Drumlithie

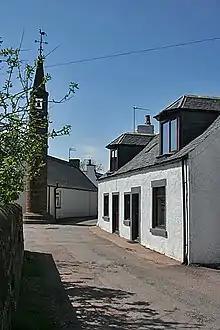
Drumlithie High Street, with the steeple

Drumlithie is a village in the Howe of the Mearns in southern Aberdeenshire, Scotland. Situated seven miles south of Stonehaven in the parish of Glenbervie, it is affectionately known by locals as "Skite", although the origin of this name remains disputed. The name "Drumlithie" may incorporate the Gaelic word "druim", meaning "ridge".